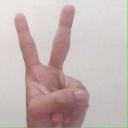
अक्षर: क